Medicine

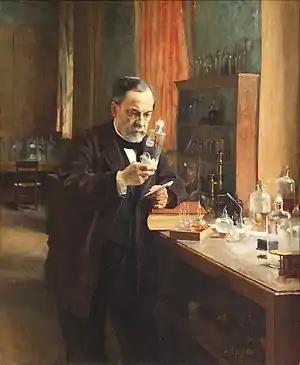
"Louis Pasteur", as portrayed in his laboratory, 1885 by Albert Edelfelt

Primary care medical services are provided by physicians, physician assistants, nurse practitioners, or other health professionals who have first contact with a patient seeking medical treatment or care. These occur in physician offices, medical practices, clinics, nursing homes, schools, patients' homes, and in other places that are typically geographically close to where patients live, work or study. About 90% of medical visits can be satisfactorily and effectively dealt with by primary care provider(s). Primary care visits might include treatment of minor, acute or chronic illnesses, preventive care, and health education. Primary care is directed to the health of entire populations and thus providers care for patients of all ages and sexes.